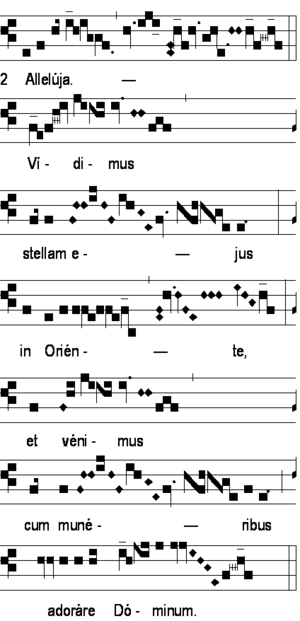
Le chant grégorien se place dans une logique modale. Dans le plain-chant, la modalité s'organise autour de la notion de teneur. Les pièces du répertoire jouent sur une ou plusieurs teneurs élémentaires.
L'Alléluia est une acclamation utilisée très fréquemment dans divers chants des liturgies chrétiennes. Le mot « Alleluia » ou « Hallelujah », signifie littéralement « louez le Seigneur ». Dans le vocabulaire liturgique, le mot désigne un chant de forme responsoriale, c'est-à-dire où un refrain est répété en alternance avec des versets bibliques.
Dans le cadre théorique de l'octoéchos, le deuxième mode du chant grégorien est caractérisé par une finale en ré, qui sert également de teneur et autour de laquelle la mélodie peut faire des développements, et une teneur psalmodique à la tierce, sur le fa.